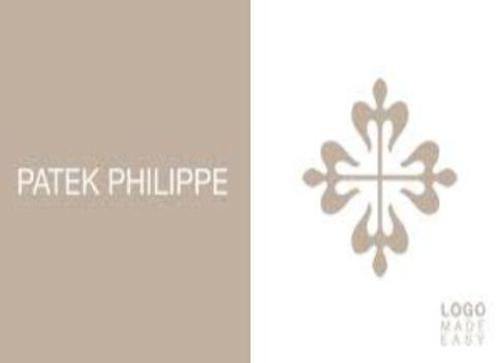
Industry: Clothes